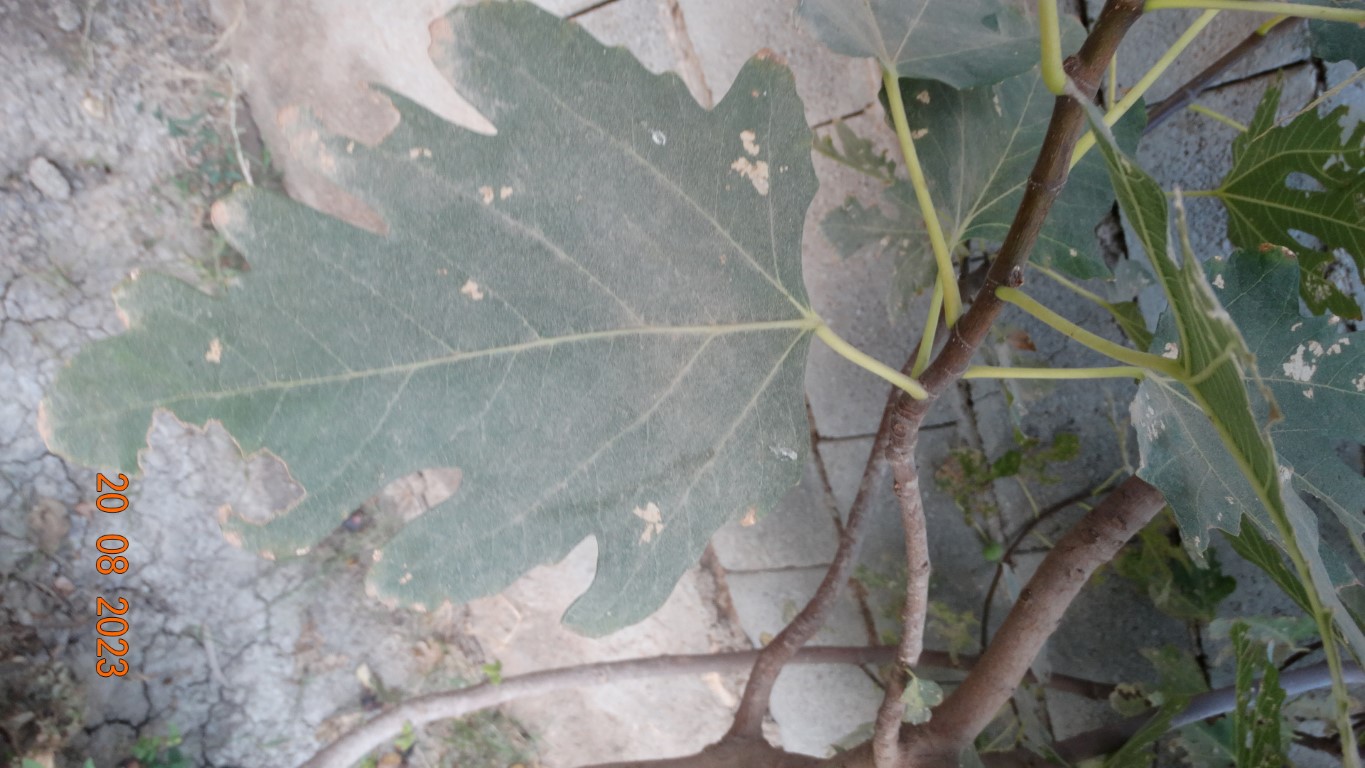
Label: infected